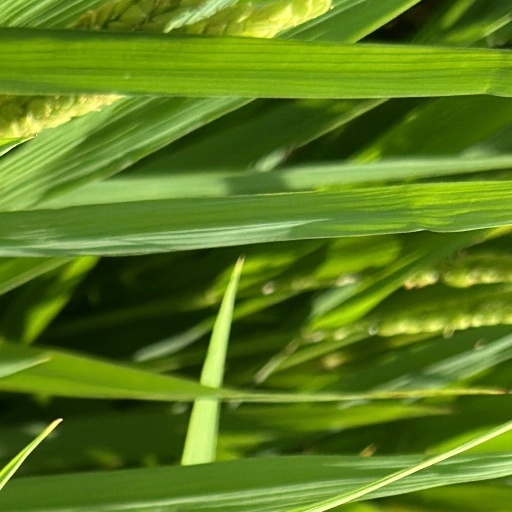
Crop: rice